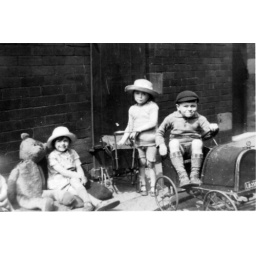
1958 Gwenda, Basil, George in a red car